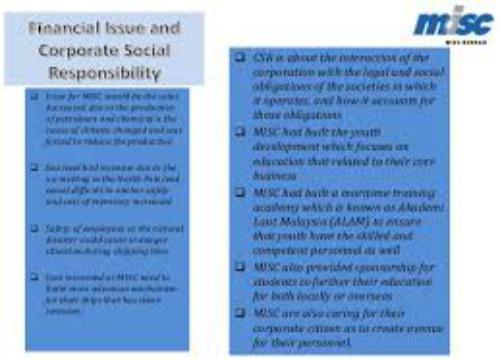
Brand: misc berhad
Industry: Transportation